Hidden mother photography

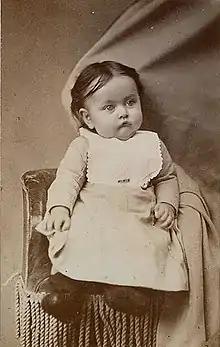
A Victorian toddler, mother's arm obscured by fabric

Hidden mother photography is a genre of photography common in the Victorian era in which young children were photographed with their mother present but hidden in the photograph. It arose from the need to keep children still while the photograph was taken due to the long exposure times of early cameras.